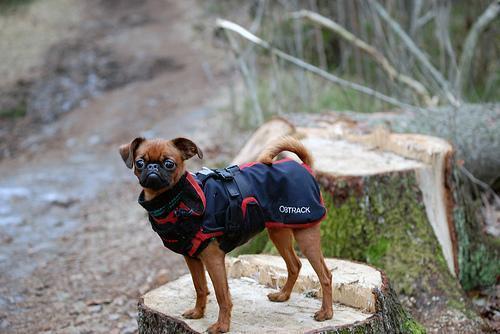
Brabancon_griffon